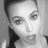
Emotion: surprise